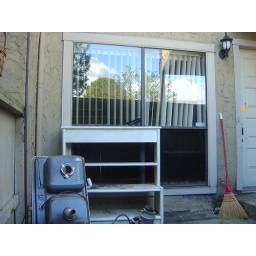
I think the kitchen sink appears in the bottem left corner in this picture